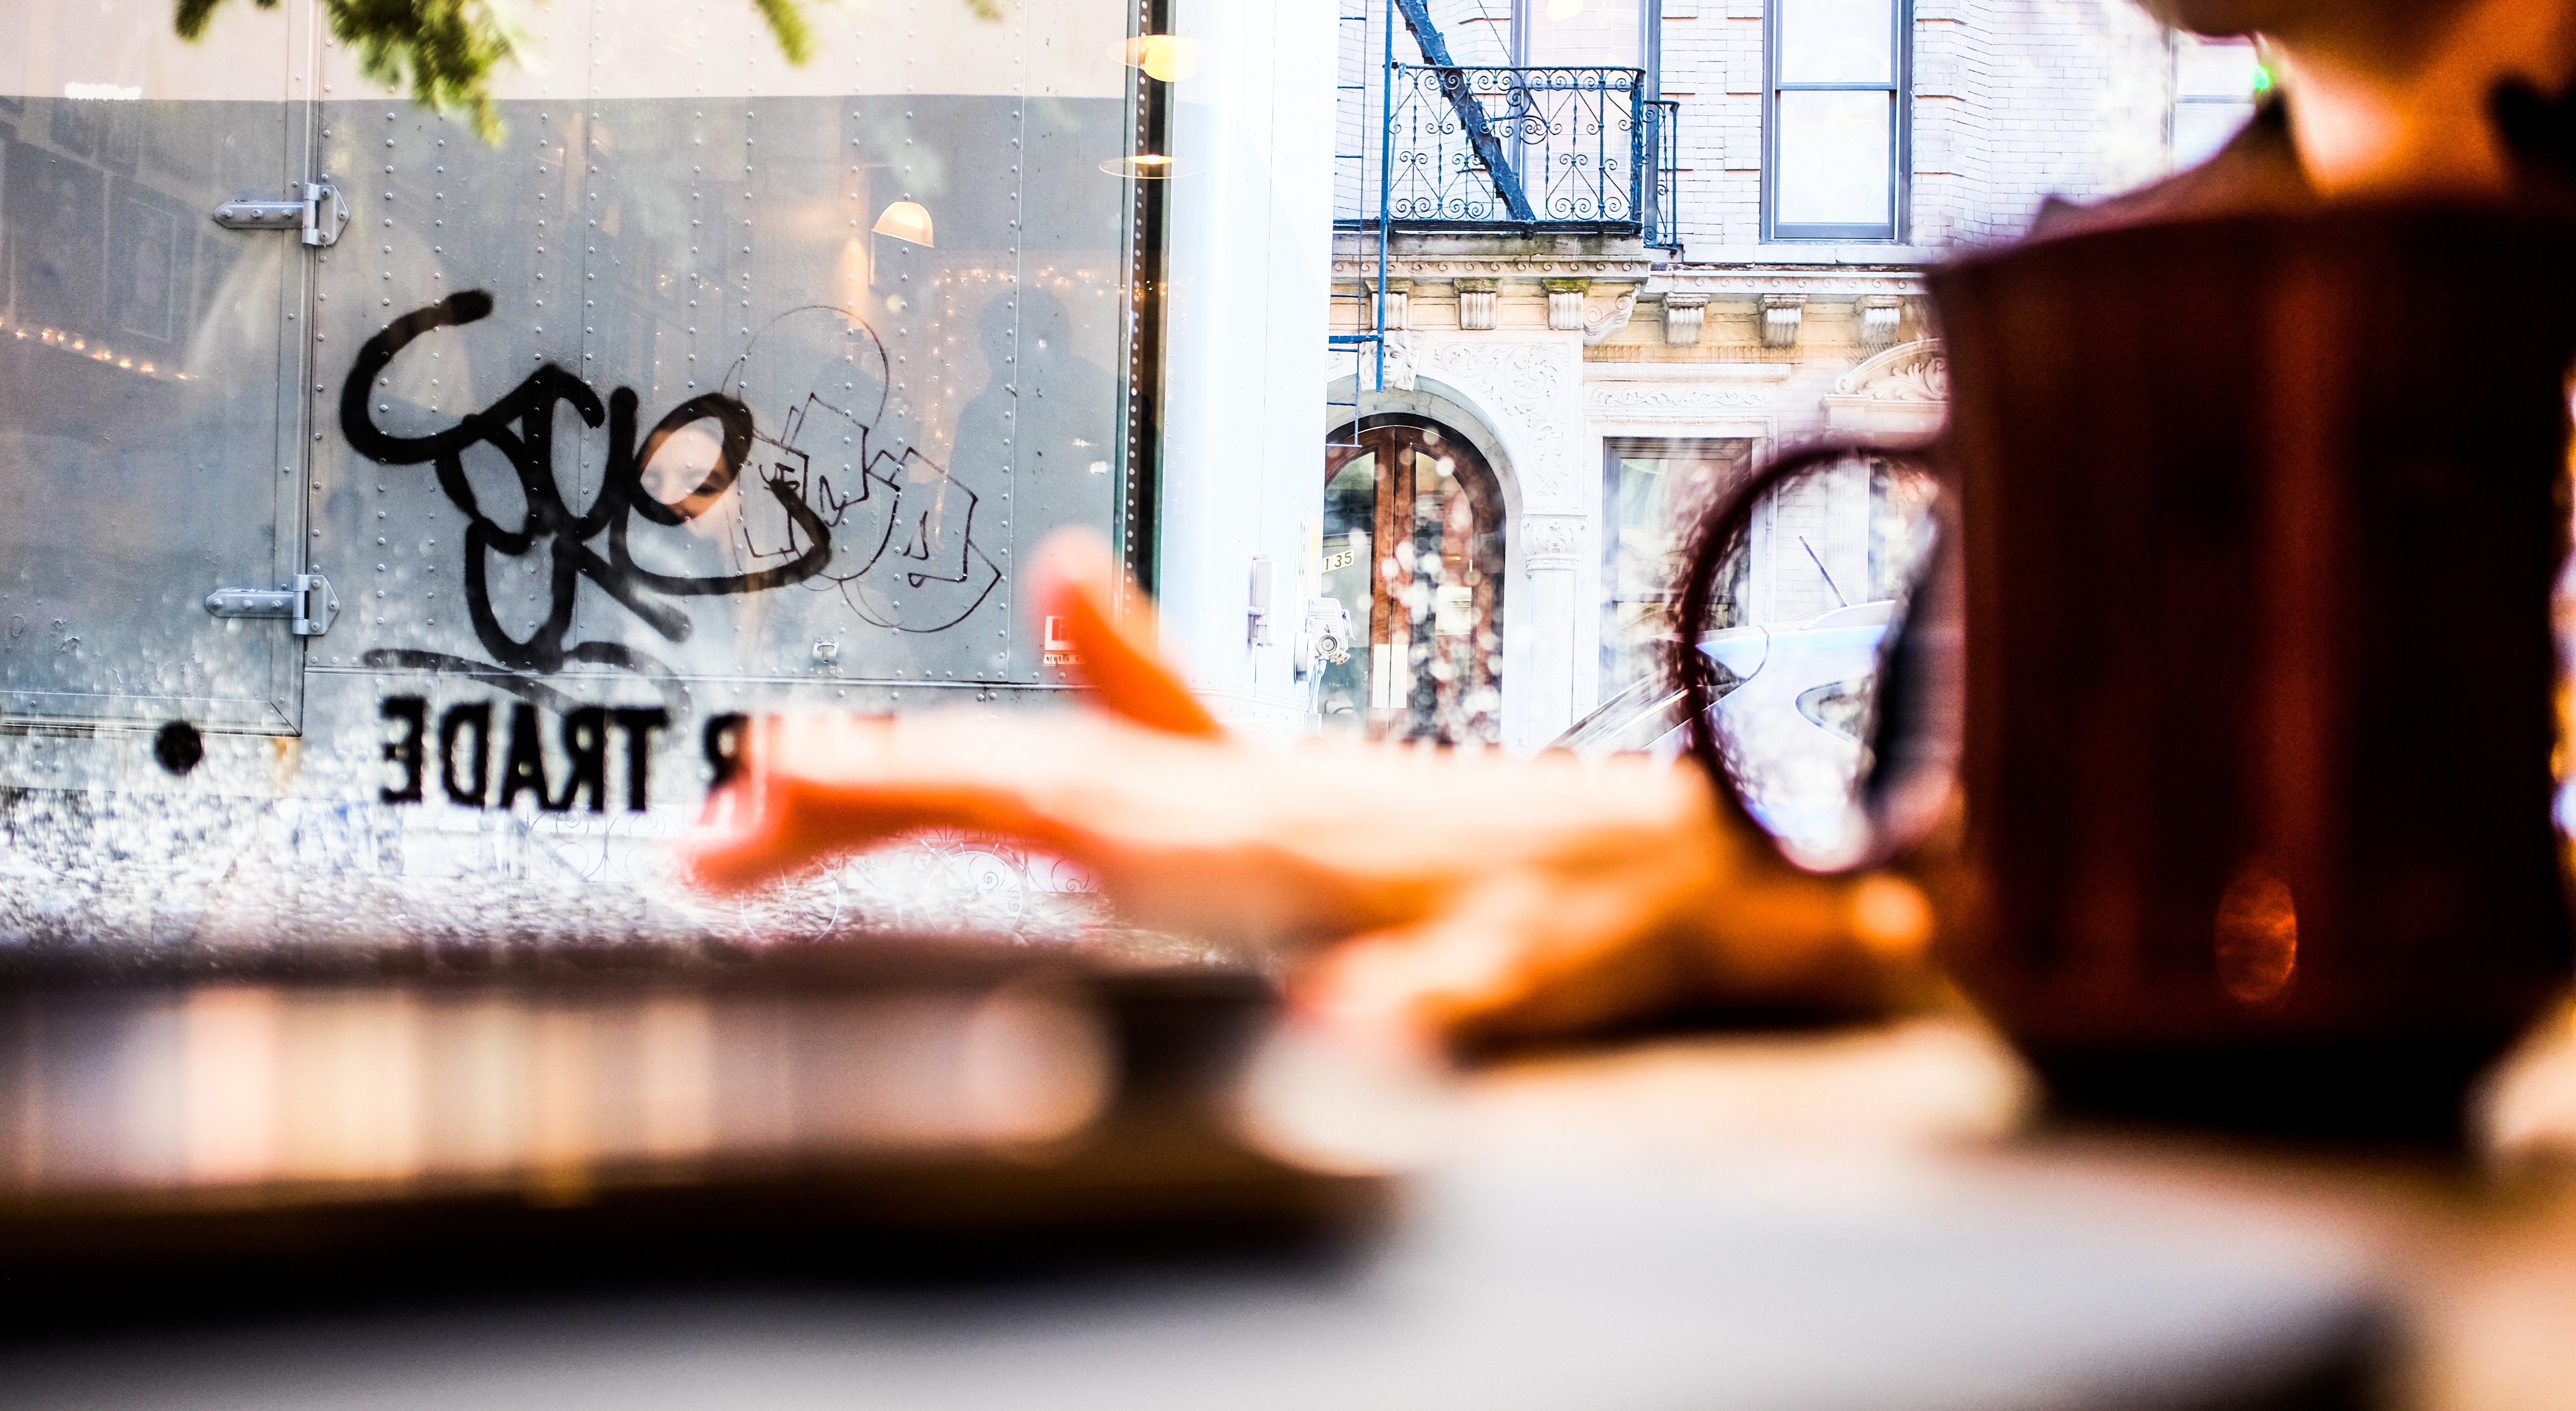
drink, font, art